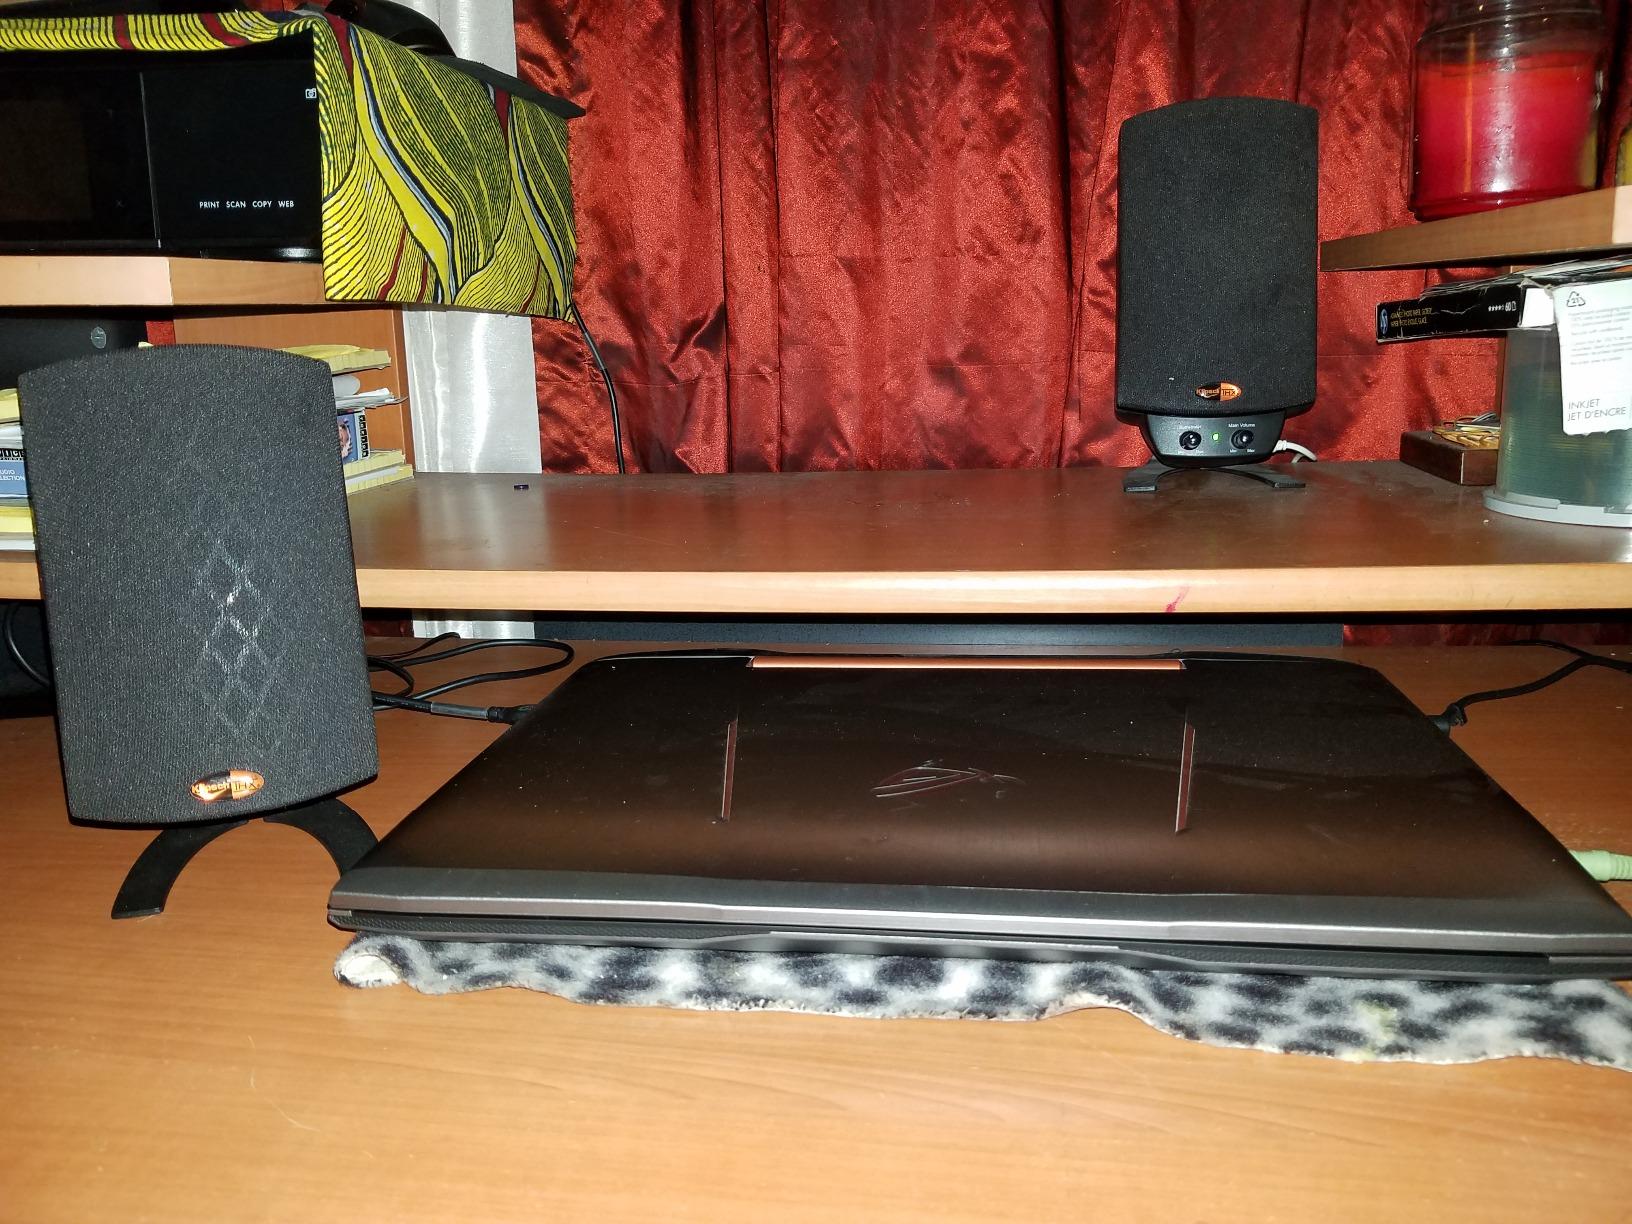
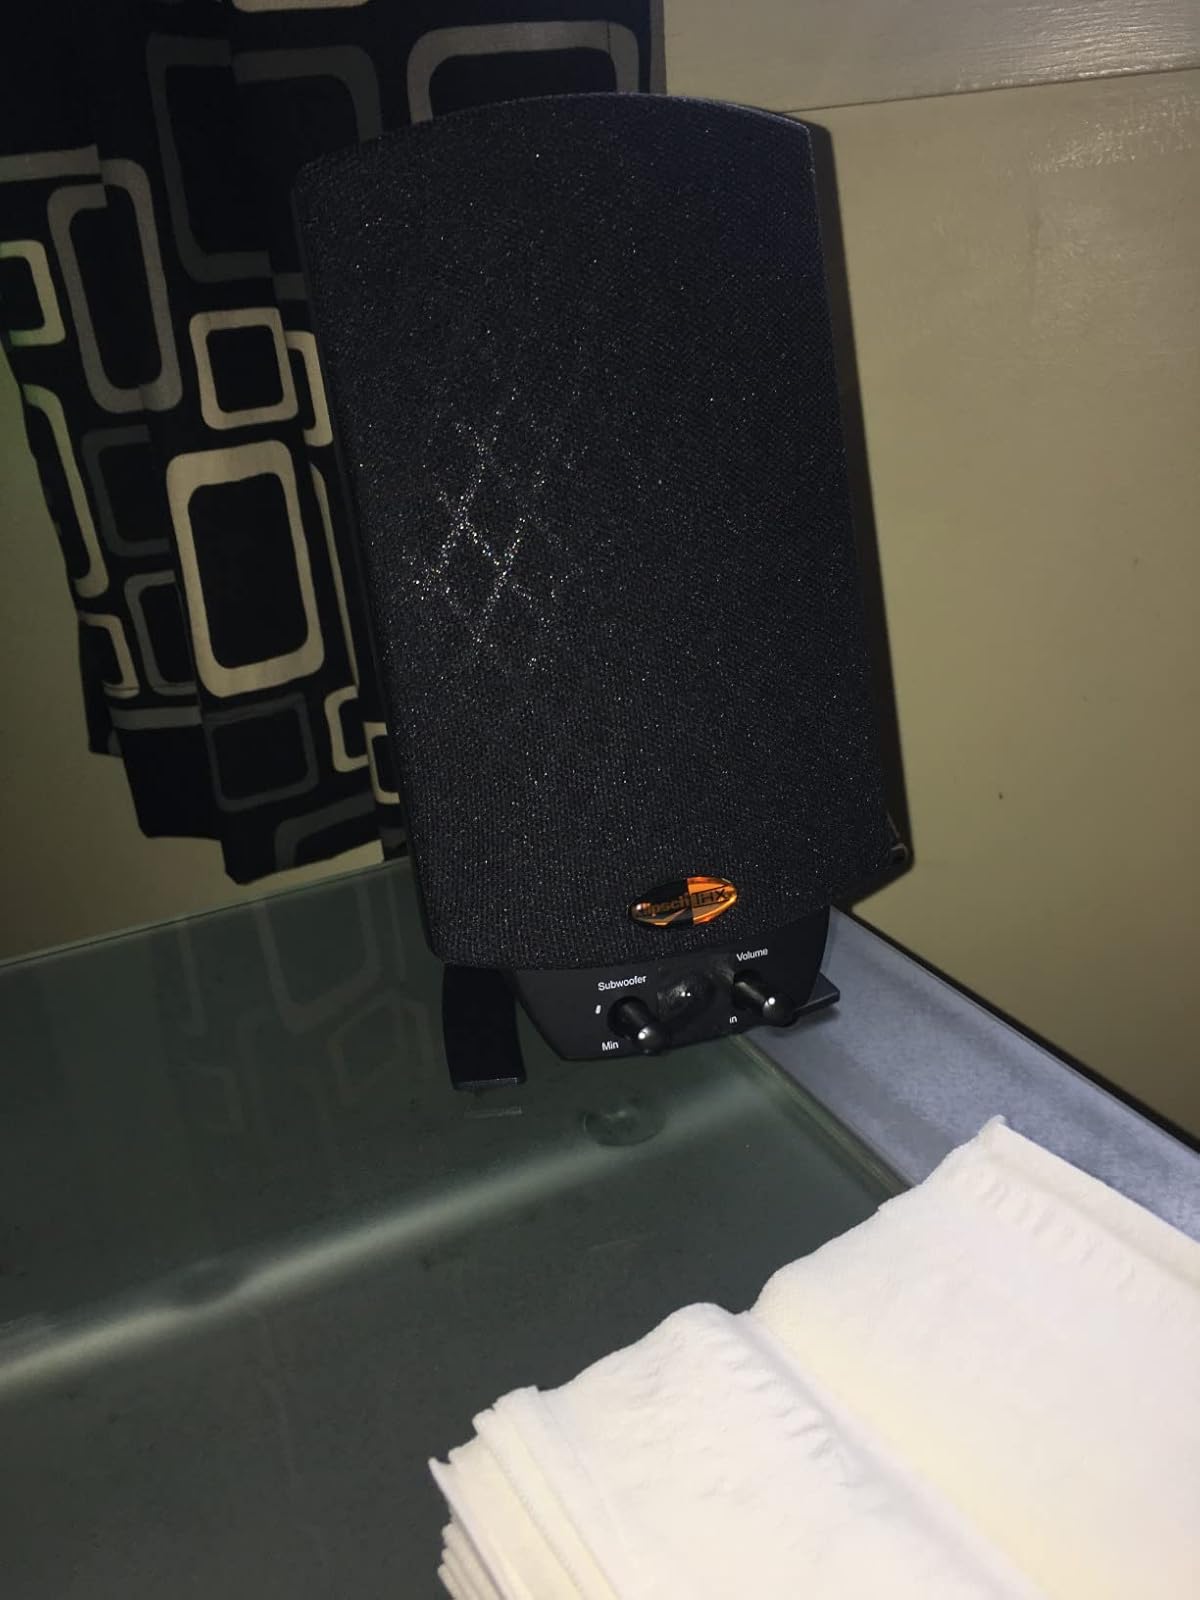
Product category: speaker
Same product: yes